Milap (1955 film)

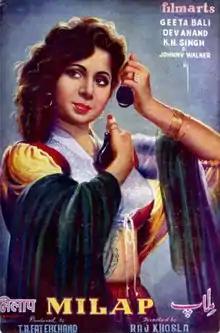
Poster

Milap is a 1955 Indian Hindi-language comedy drama film directed by Raj Khosla. The film featured Dev Anand and Geeta Bali in the lead roles.